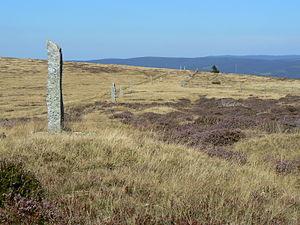
Le sentier de grande randonnée 68 est un GR décrivant une boucle d'environ 118 km autour du mont Lozère en Lozère.
Draille, carraire ou autres termes francisés issus des différents dialectes occitans sont des mots employés par les éleveurs de bétail des montagnes du midi de la France pour désigner le chemin de transhumance.